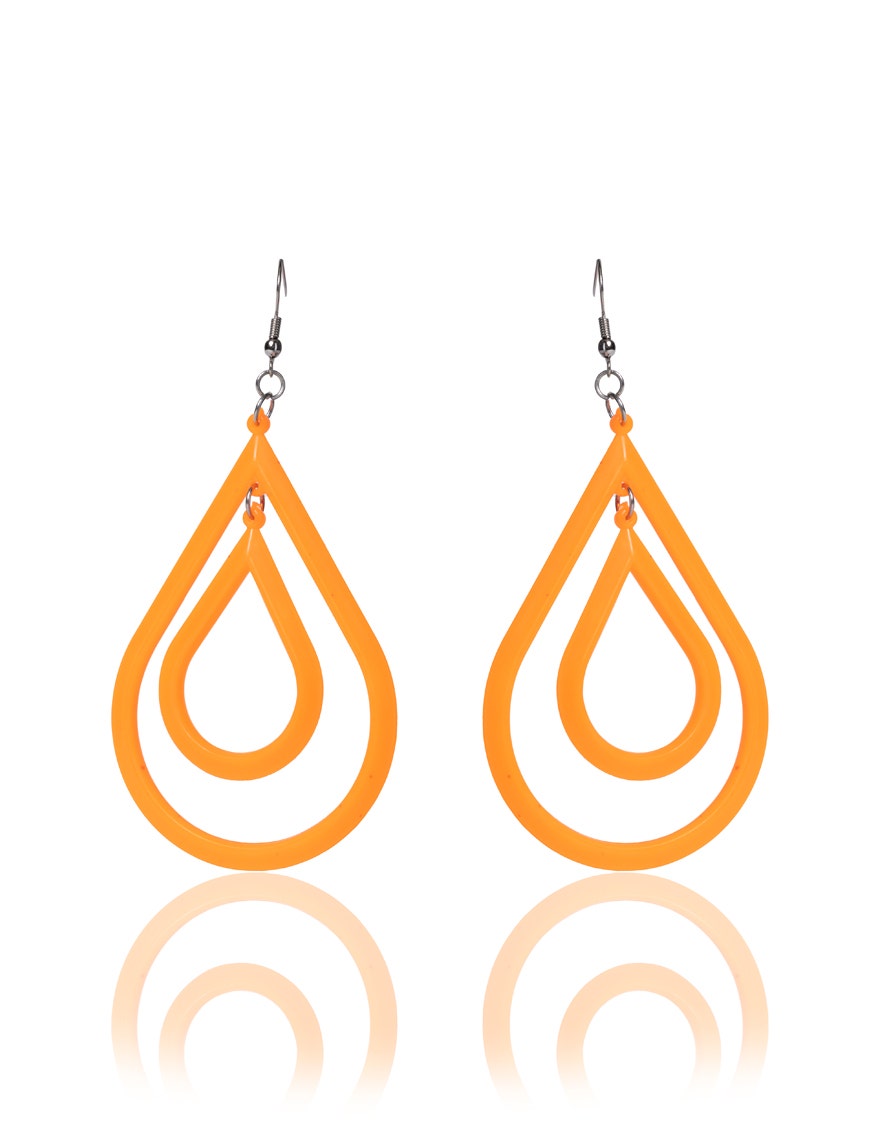
orange black teardrop drop earring